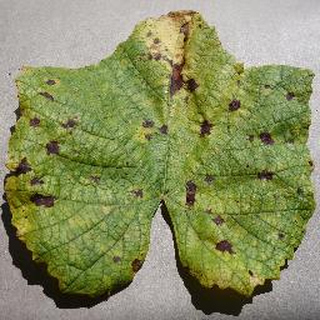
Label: grape_leaf_blight